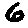
Label: 6